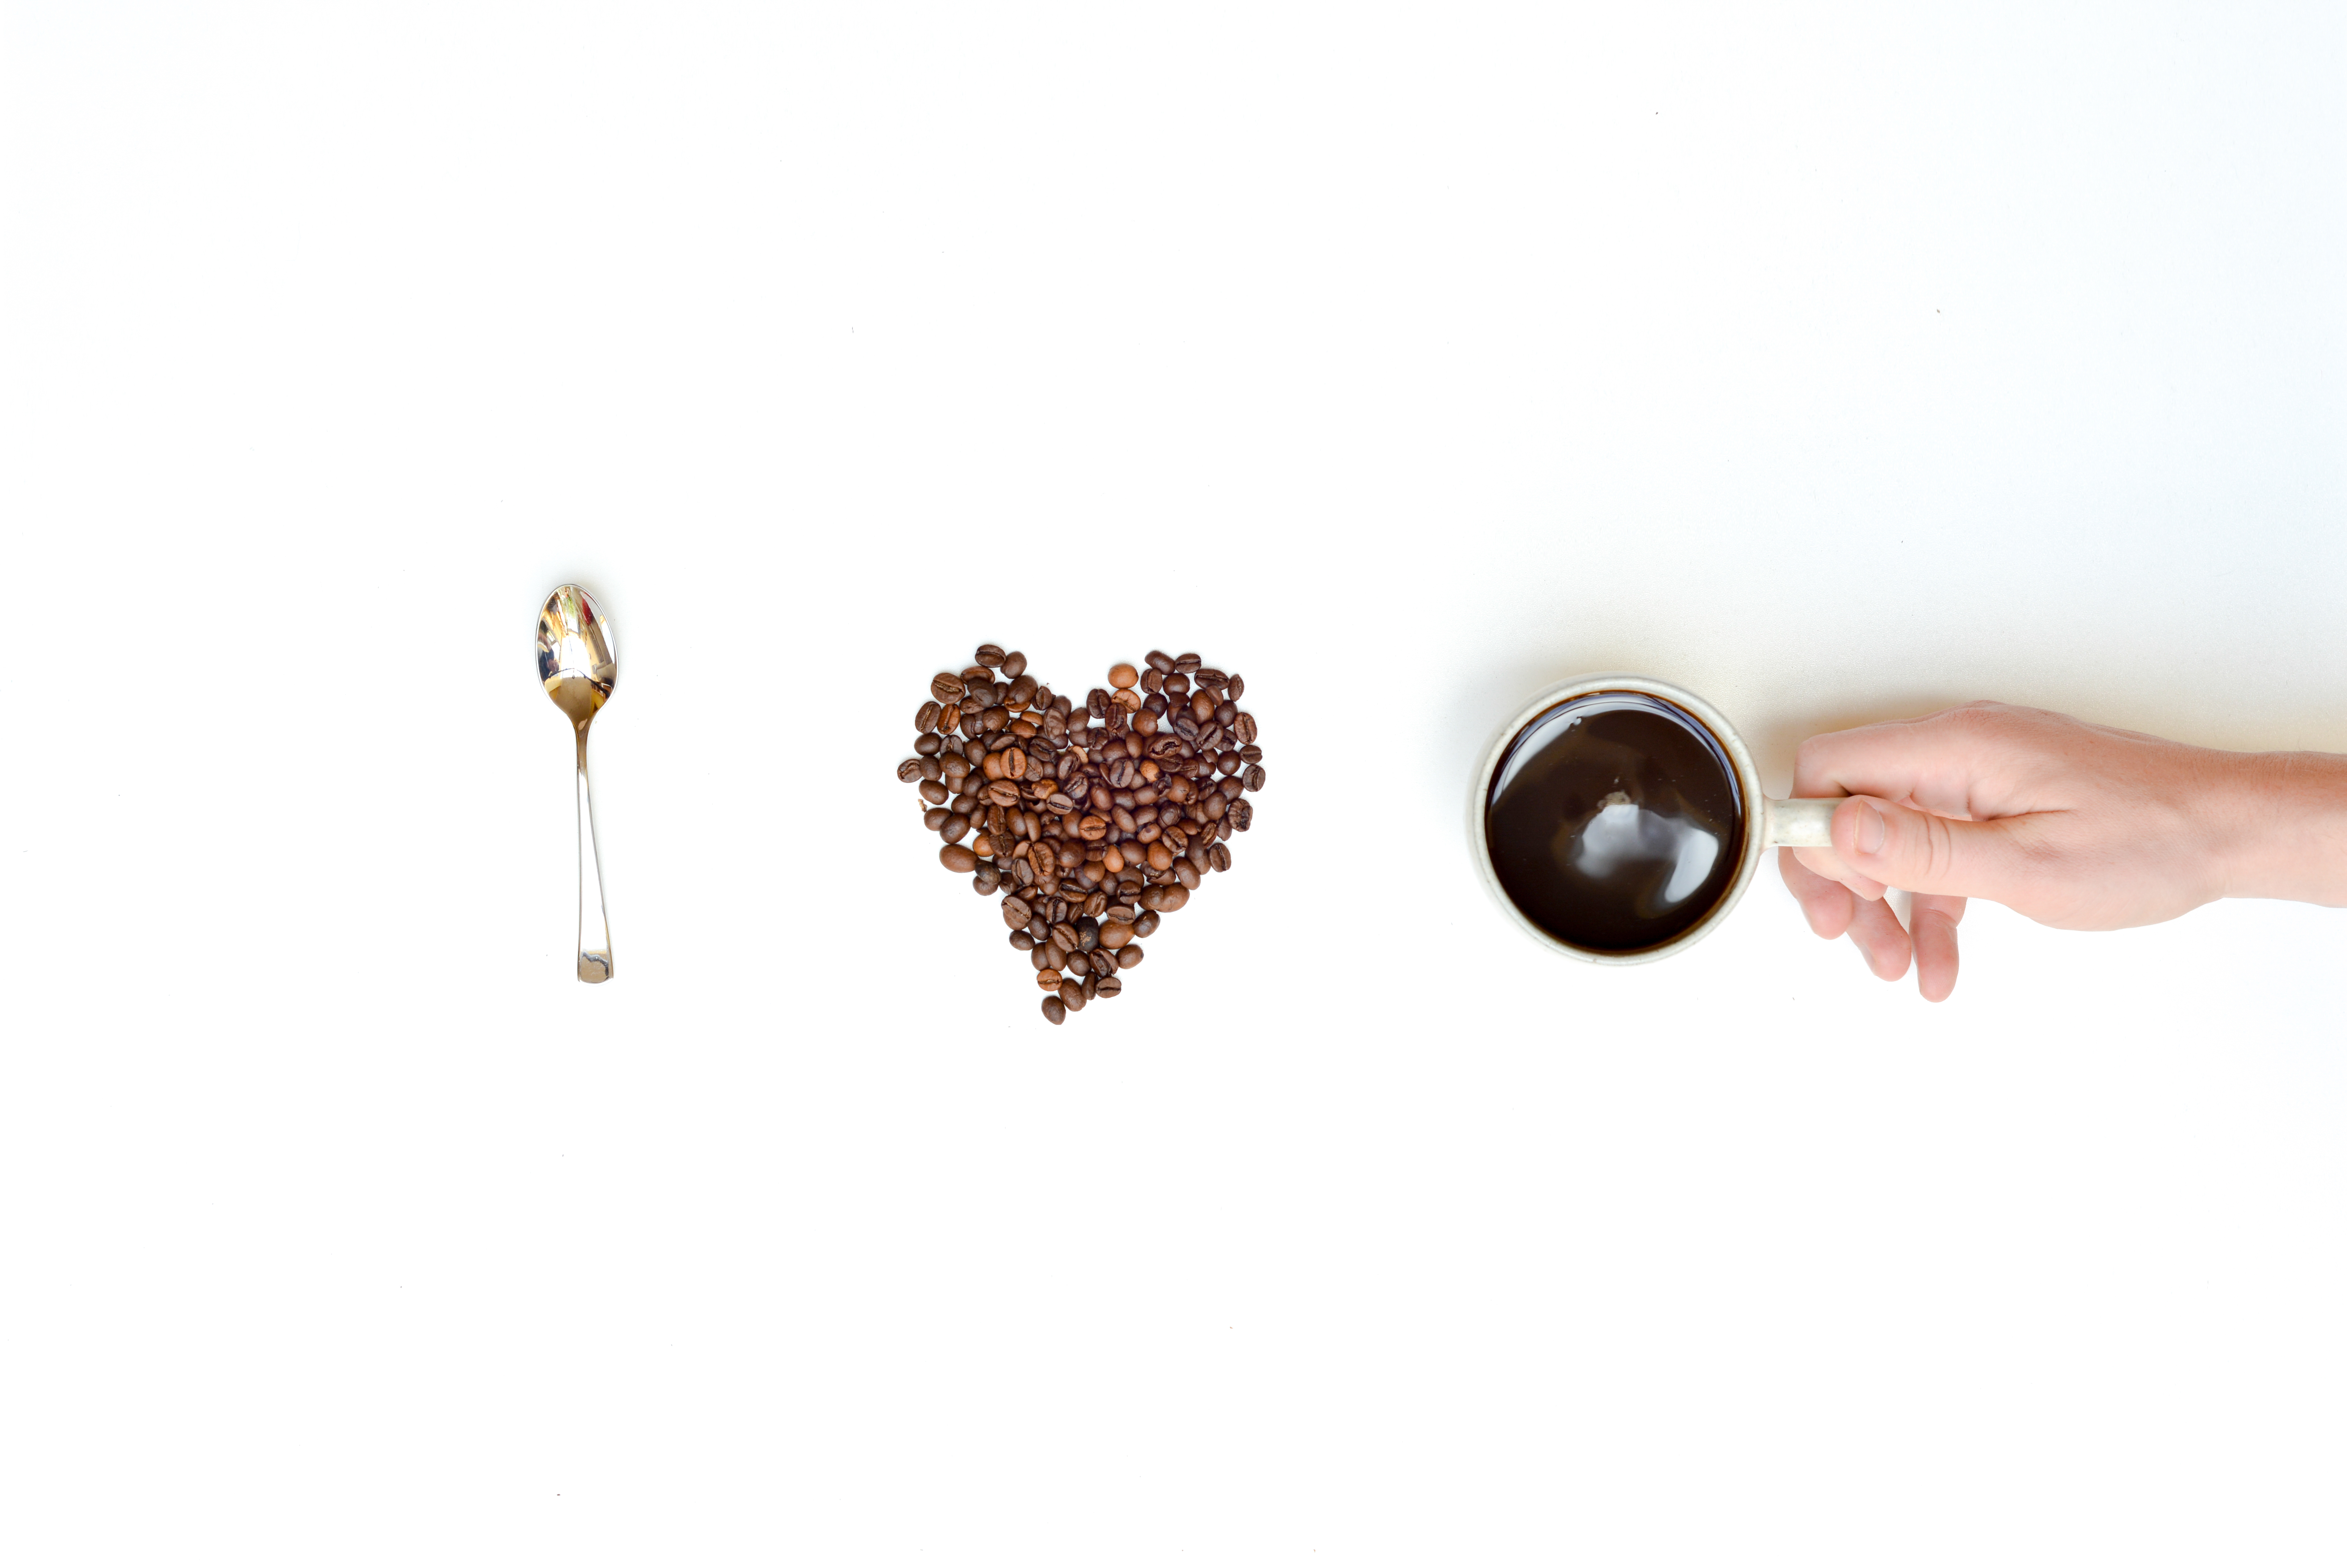
hand, creative, coffee, cup, love, food, produce, mug, spoon, jewellery, caffeine, earrings, beans, fashion accessory